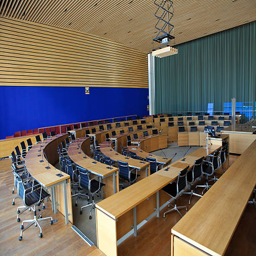
conference room with chairs in a semi circular layout